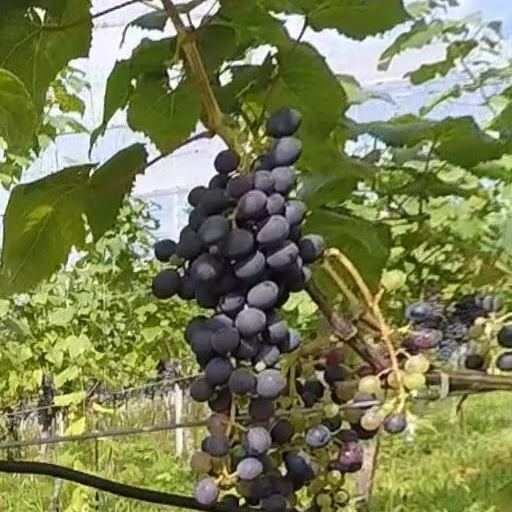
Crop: grape